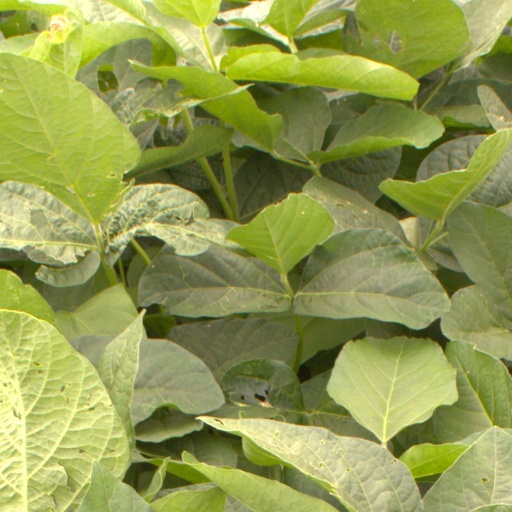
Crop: soybean